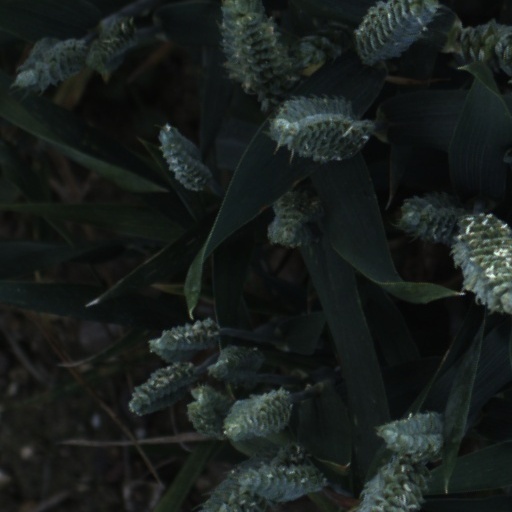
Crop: wheat